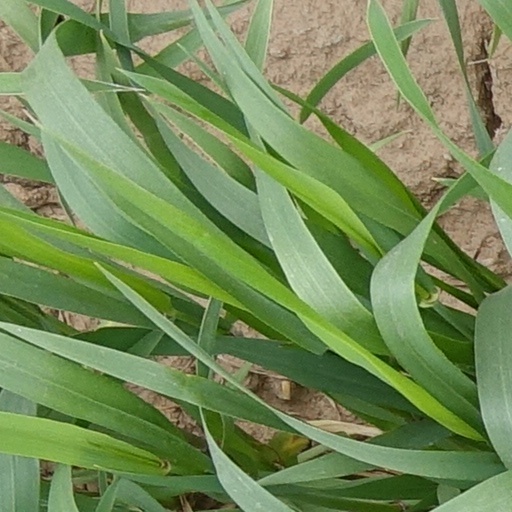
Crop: wheat